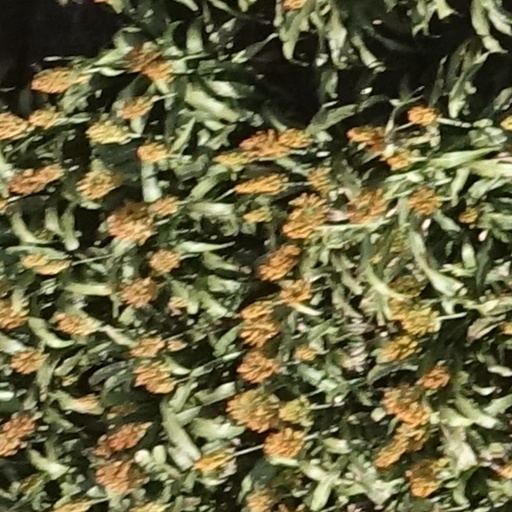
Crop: sorghum